Paolo Tosti

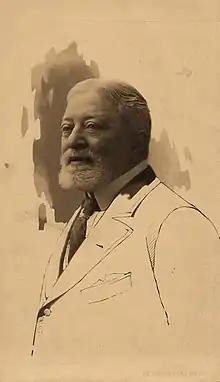
Portrait of Francesco Paolo Tosti by Carlo De Marchi

Sir Francesco Paolo Tosti KCVO (9 April 1846, Ortona, Abruzzo2 December 1916, Rome) was an Italian composer and music teacher. Today, he is remembered mostly for his light-hearted songs, which are popular among vocal students.